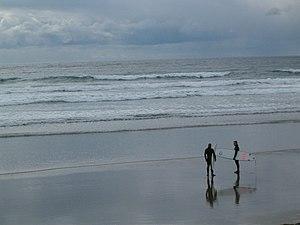
Ucluelet est une municipalité de district de la Colombie-Britannique située dans le district régional de Alberni-Clayoquot.